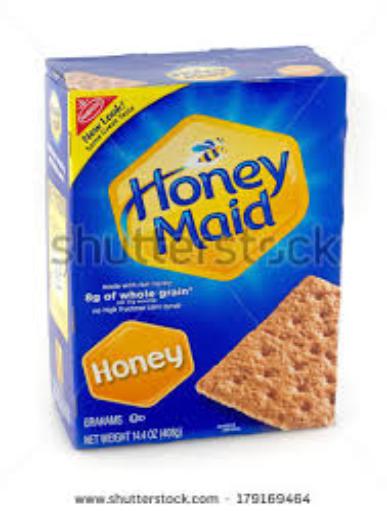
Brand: Honey Maid
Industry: Food